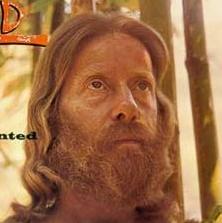
Age: 51